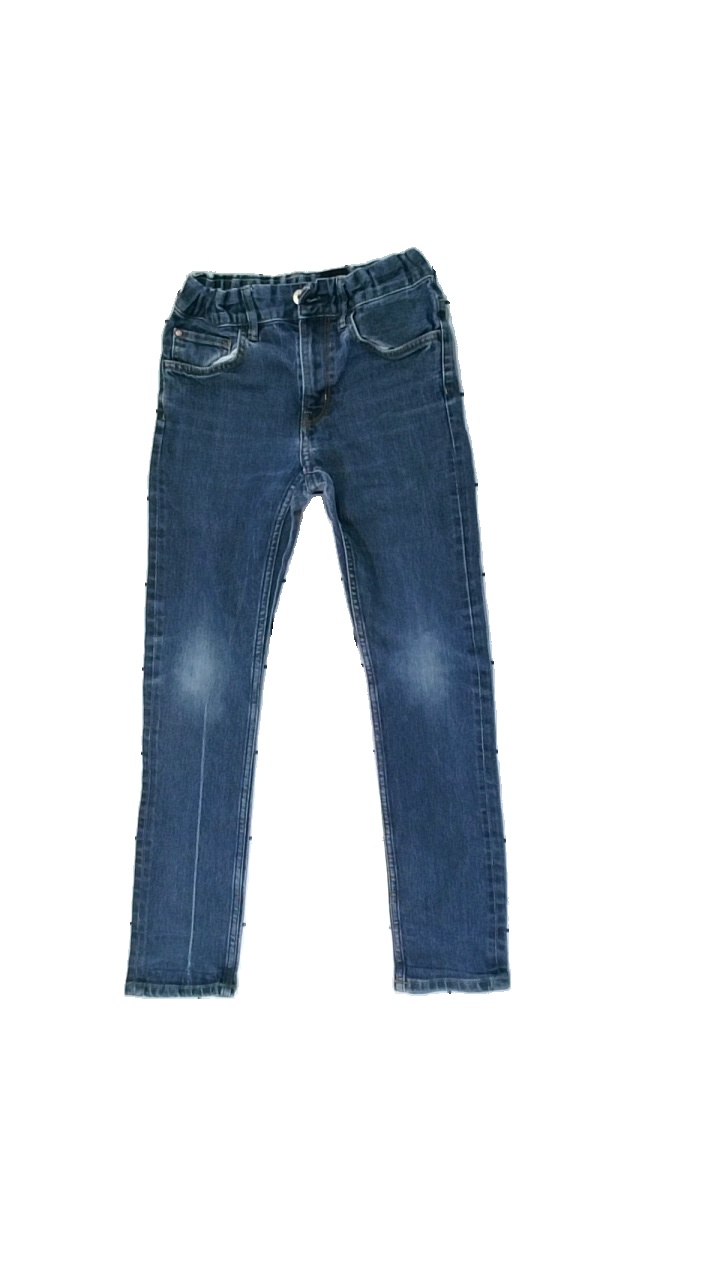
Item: Jeans (Children)
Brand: H&m
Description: blåa jeans.
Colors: Blue
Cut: Regular
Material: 100% viscose
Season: All
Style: Denim
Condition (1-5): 5
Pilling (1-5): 5
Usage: Reuse
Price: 50-100